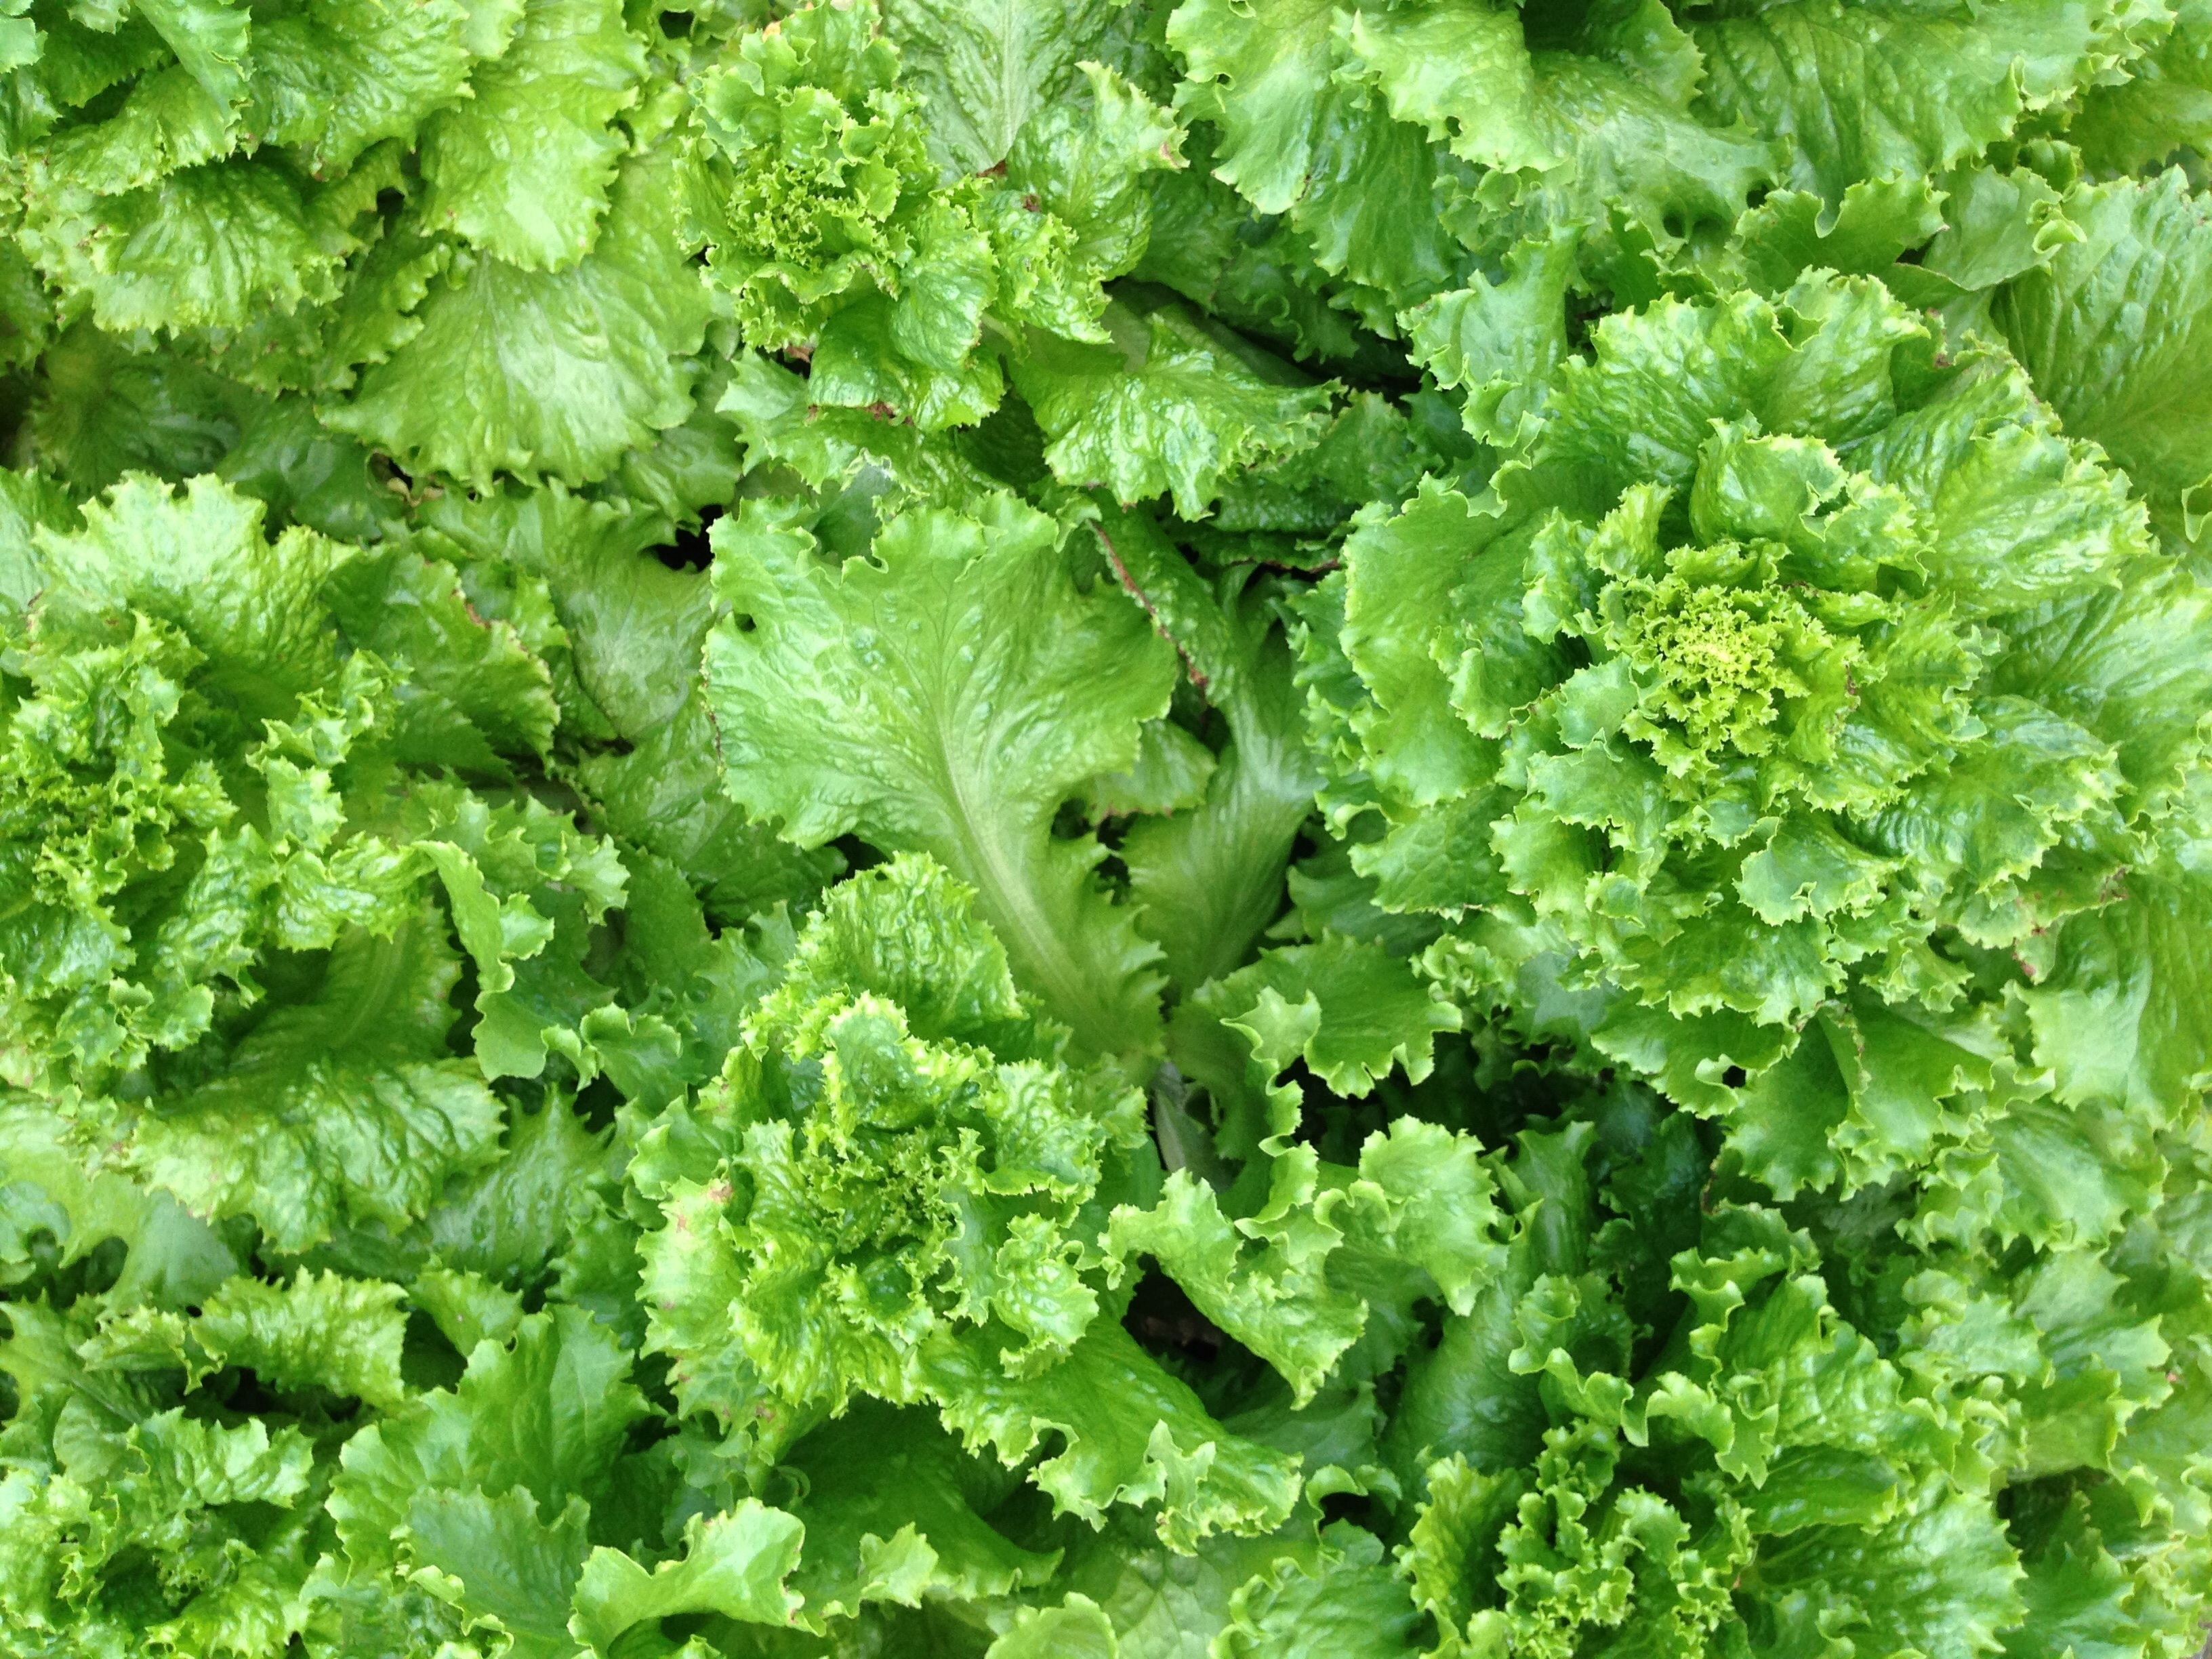
farm, food, salad, green, herb, produce, vegetable, garden, lettuce, brassica, organic, collard greens, annual plant, mustard plant, brassica rapa, leaf vegetable, rapini, komatsuna